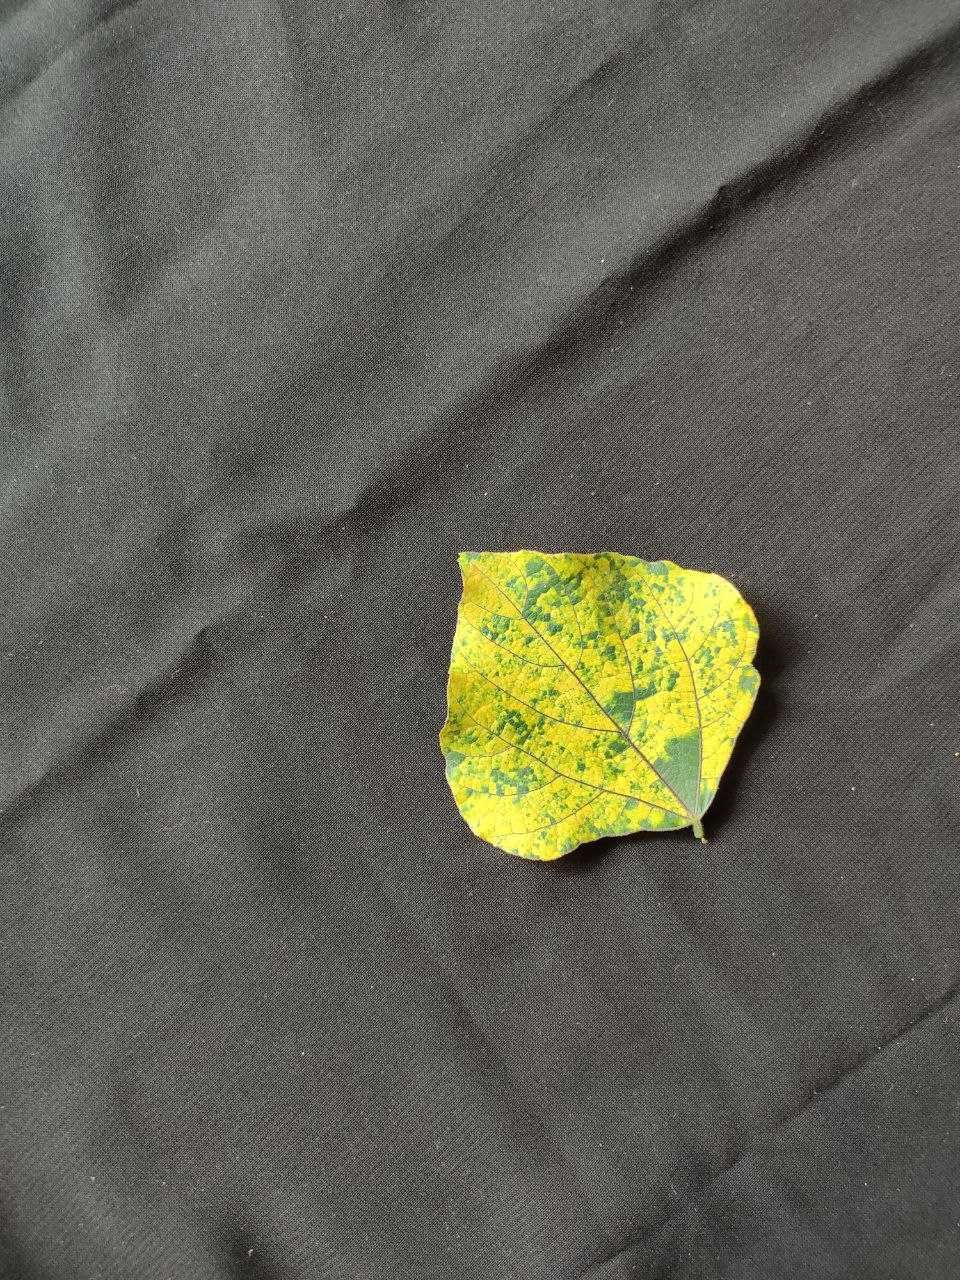
Crop: bean
Leaf condition: Mosaic Virus